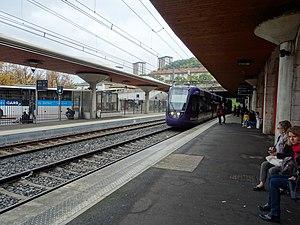
U 52500 à quai à Gorge de Loup. Il desservira ensuite Ecully.